Sun Shaocheng

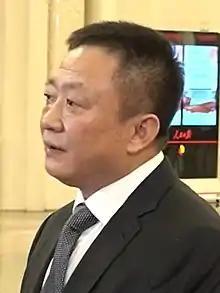
Sun in 2019

Sun Shaocheng (born July 1960) is a Chinese politician currently serving as party secretary of Inner Mongolia. Previously, he served as Minister of Veterans Affairs, vice minister of Land and Resources, vice-minister of Civil Affairs, vice-governor of Shanxi, and vice-governor of Shandong. He served two separate terms as vice-minister of Ministry of Civil Affairs, from April 2009 to August 2012 and from February 2017 to June 2017. He served as a member of the 19th Central Committee of the Chinese Communist Party and the 19th National Congress of the Chinese Communist Party.